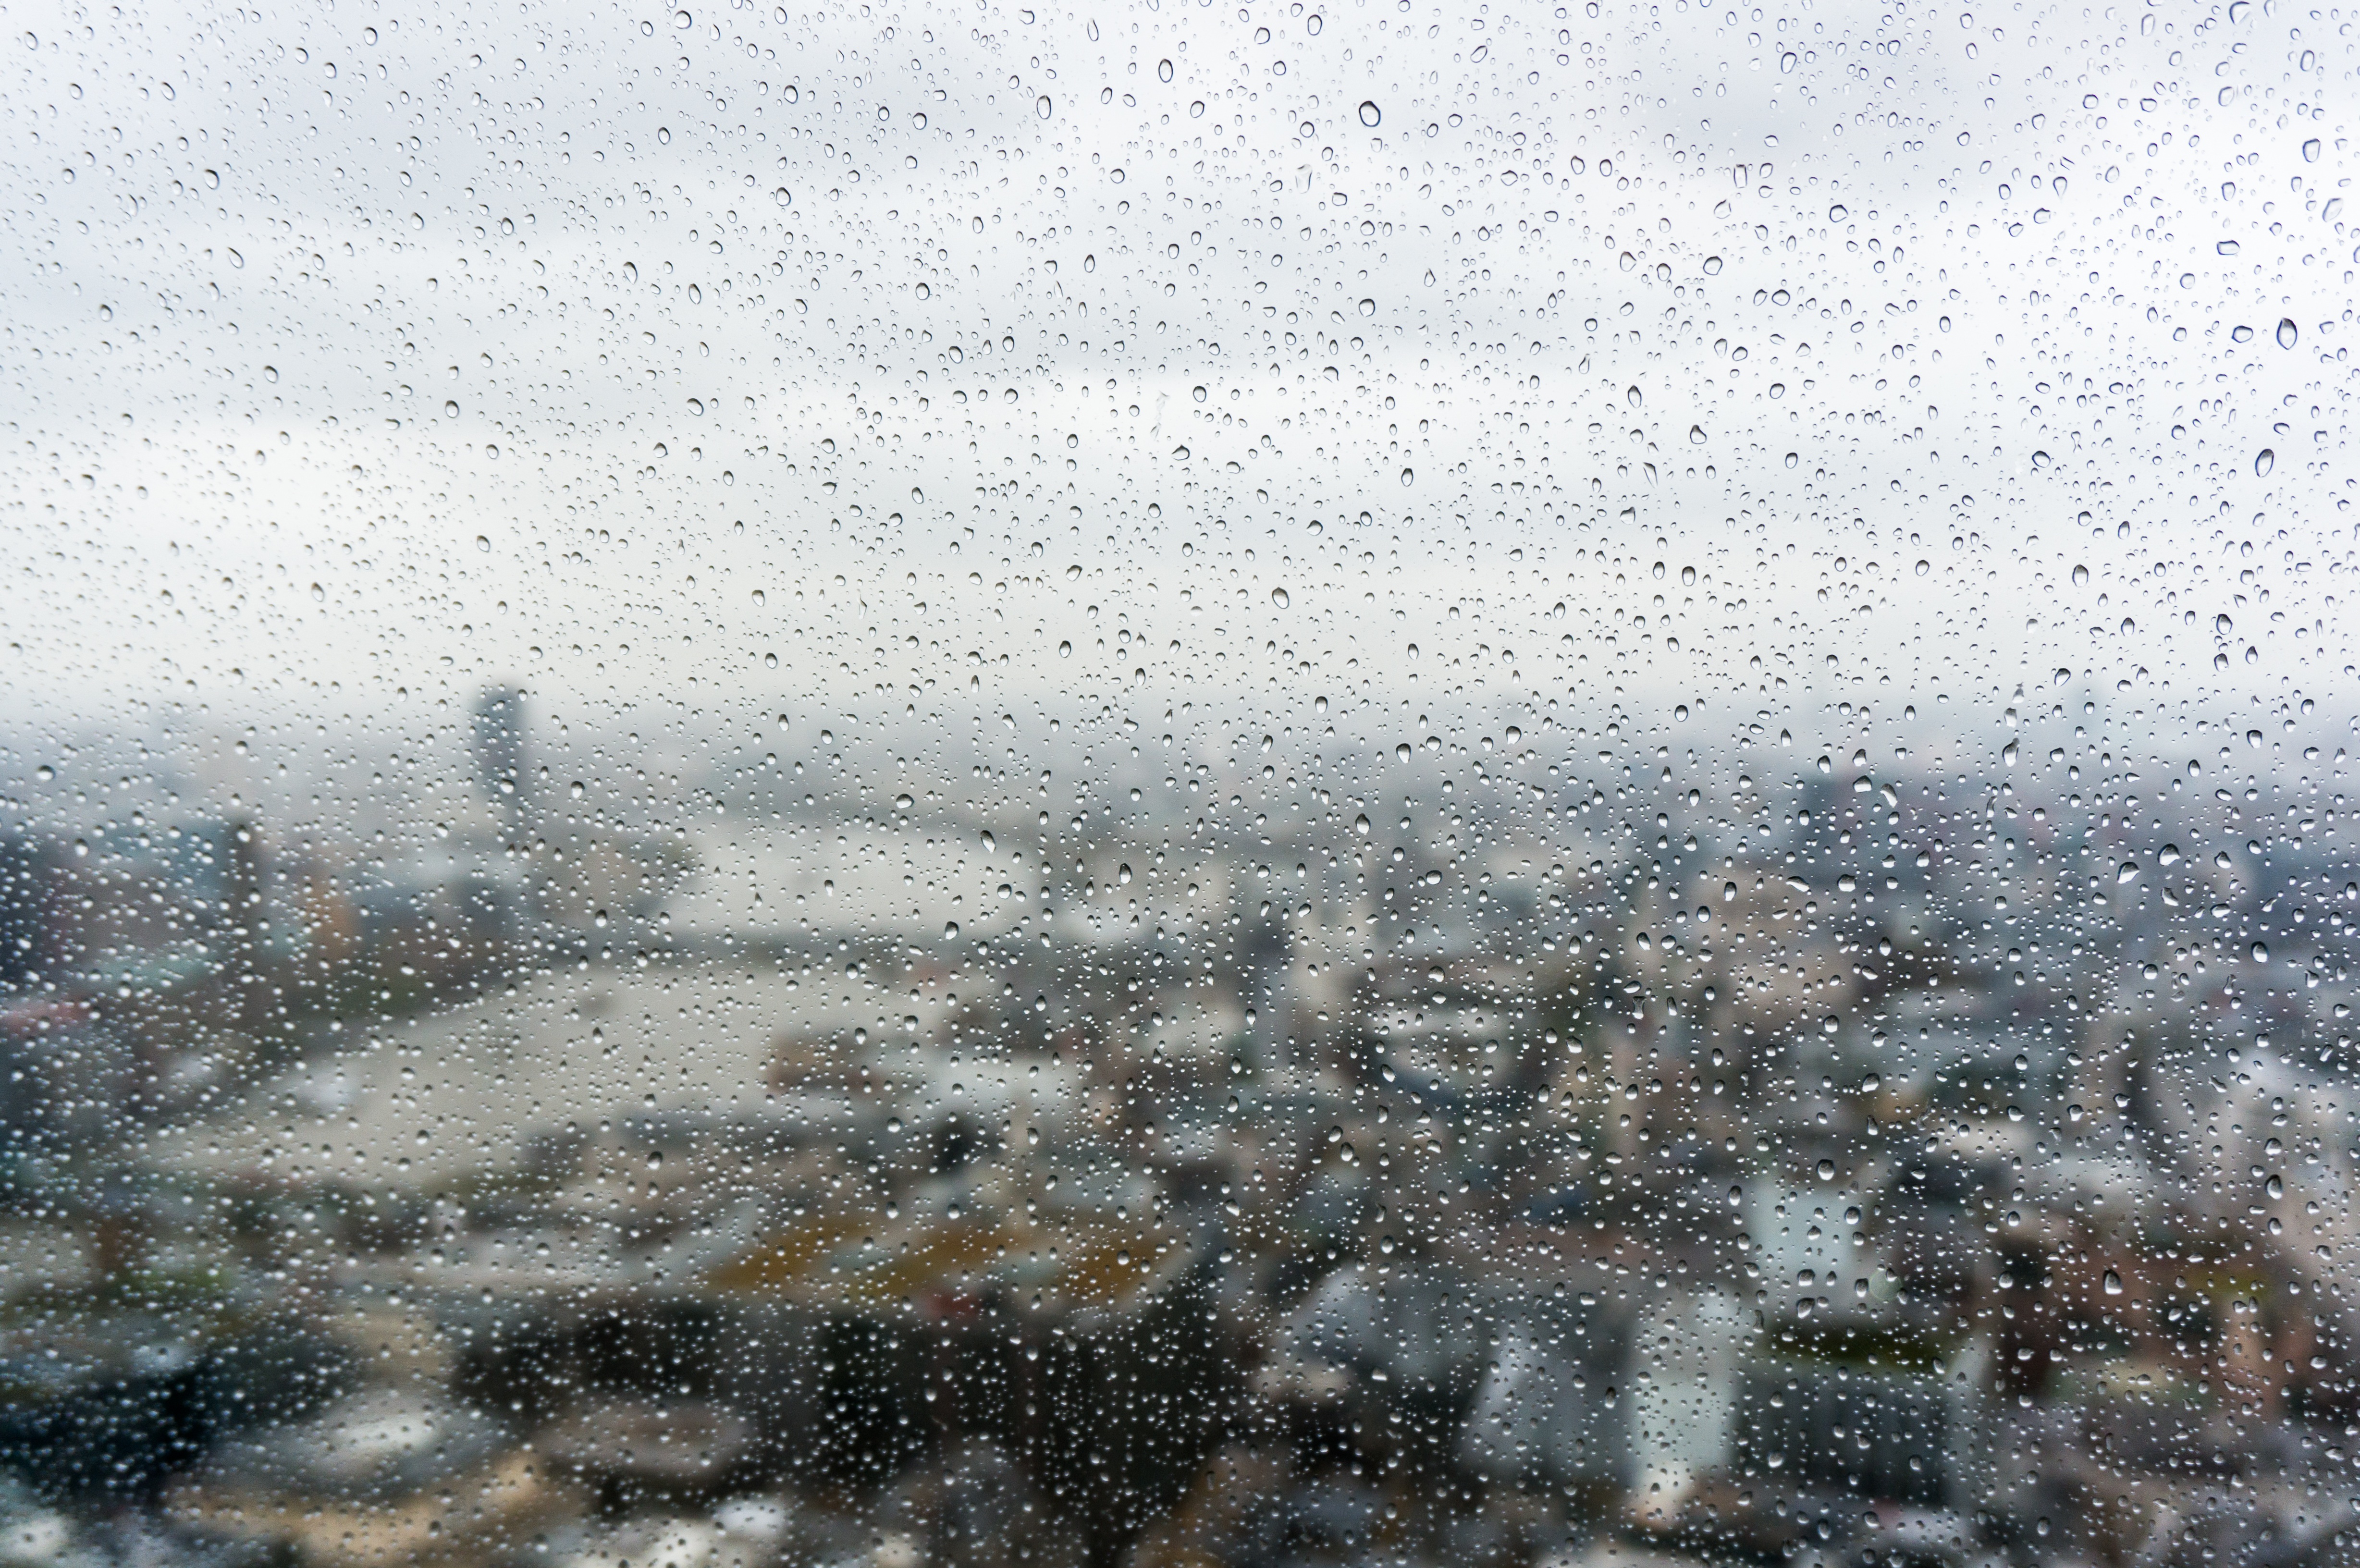
snow, winter, morning, rain, frost, ice, weather, season, freezing, atmospheric phenomenon, rain and snow mixed